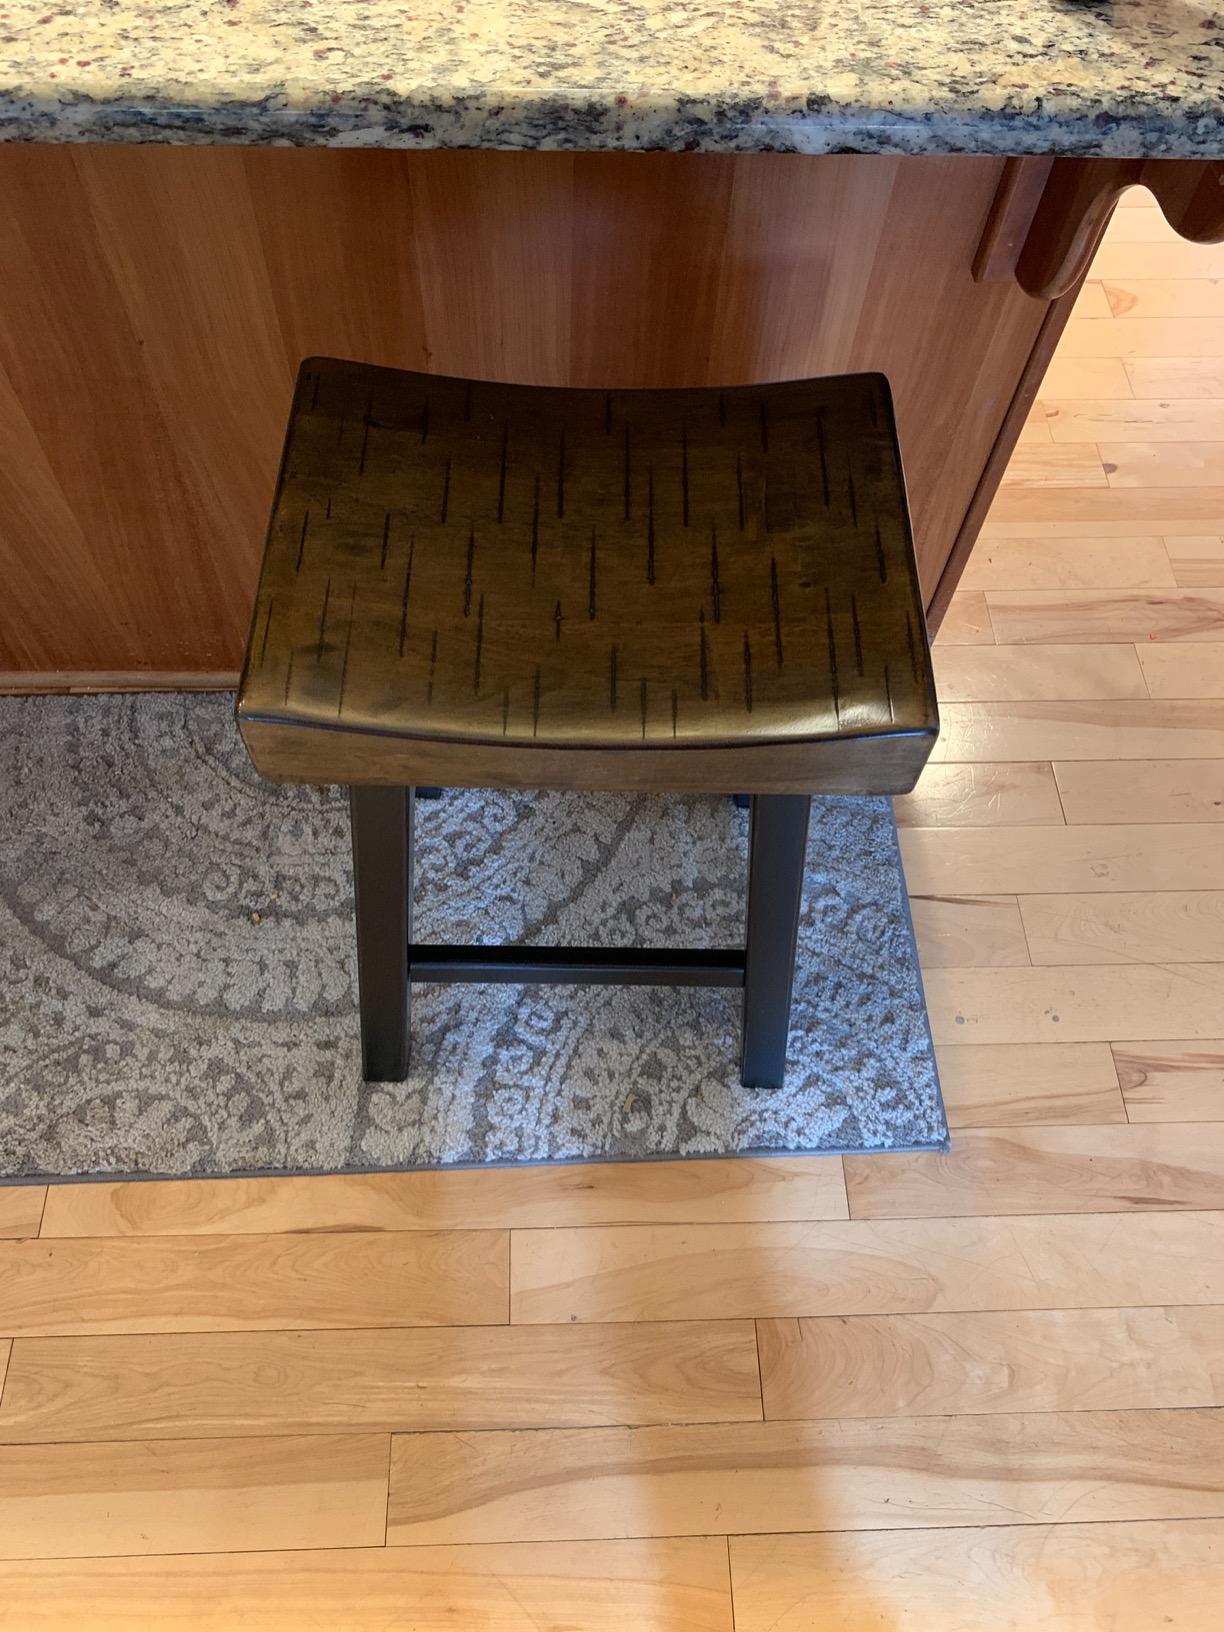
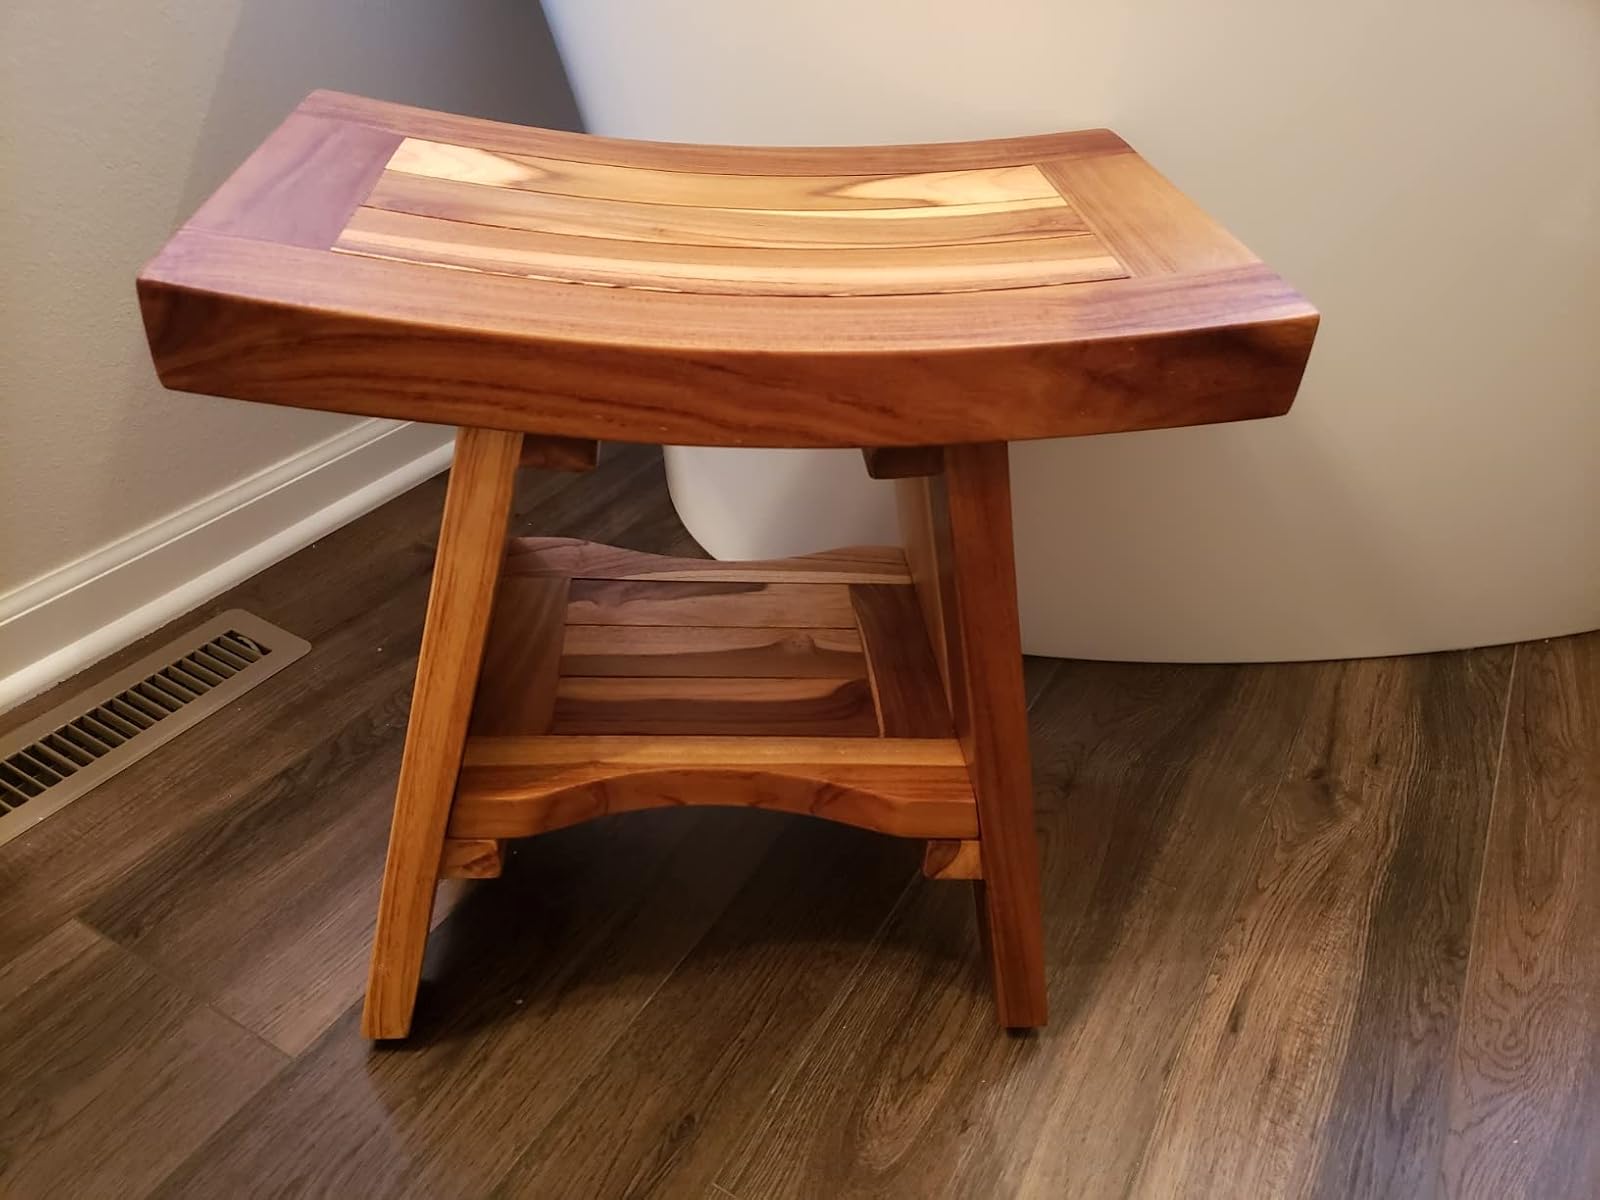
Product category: stool
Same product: no